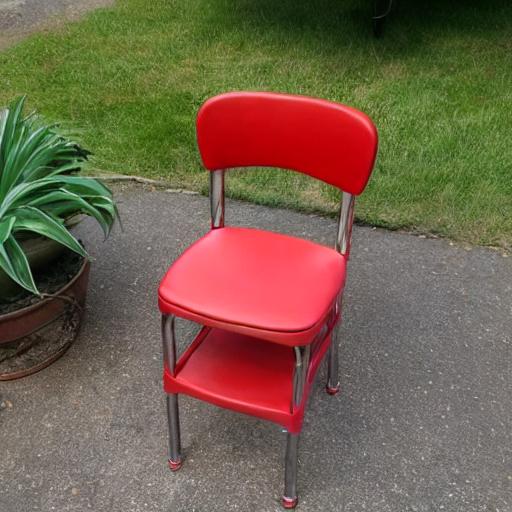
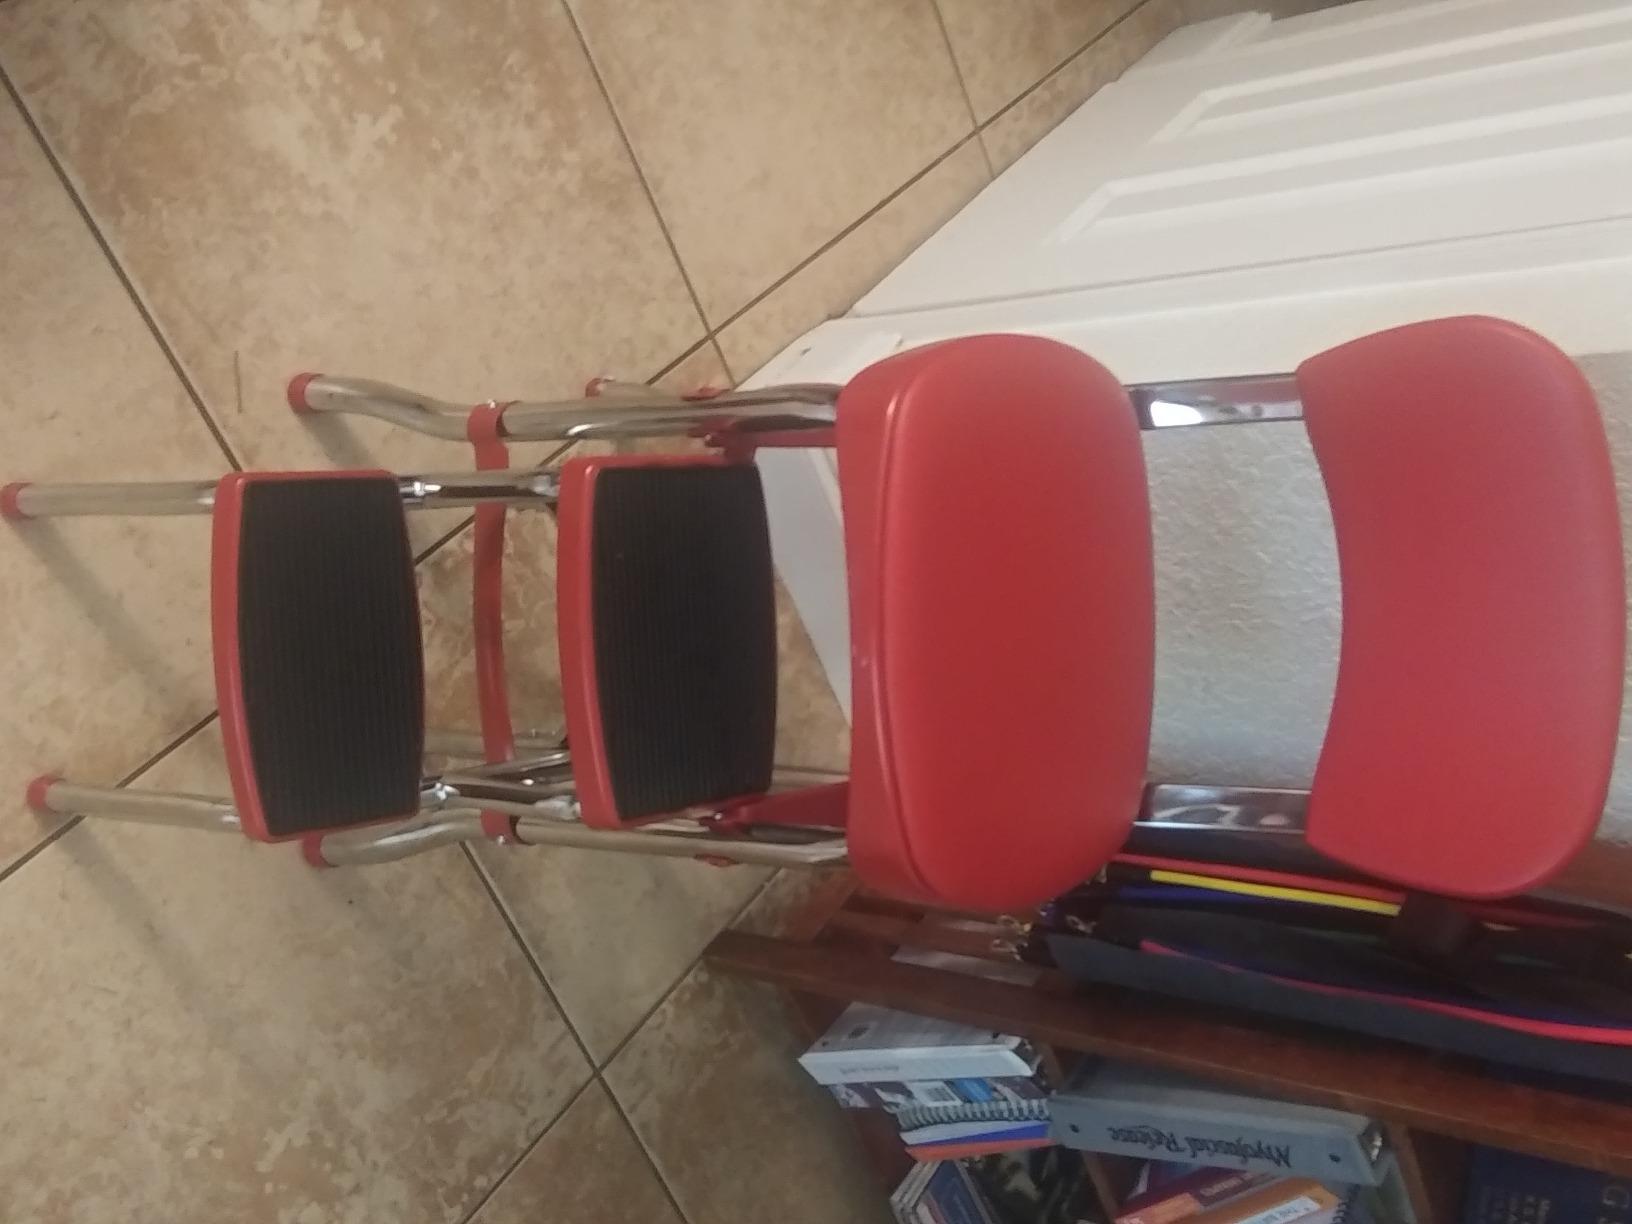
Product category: items_chair
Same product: no